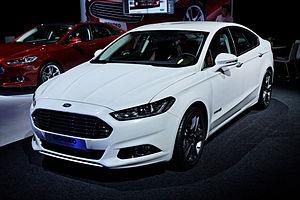
La Ford Mondeo présentée lors du Mondial de l'Automobile de Paris 2012.